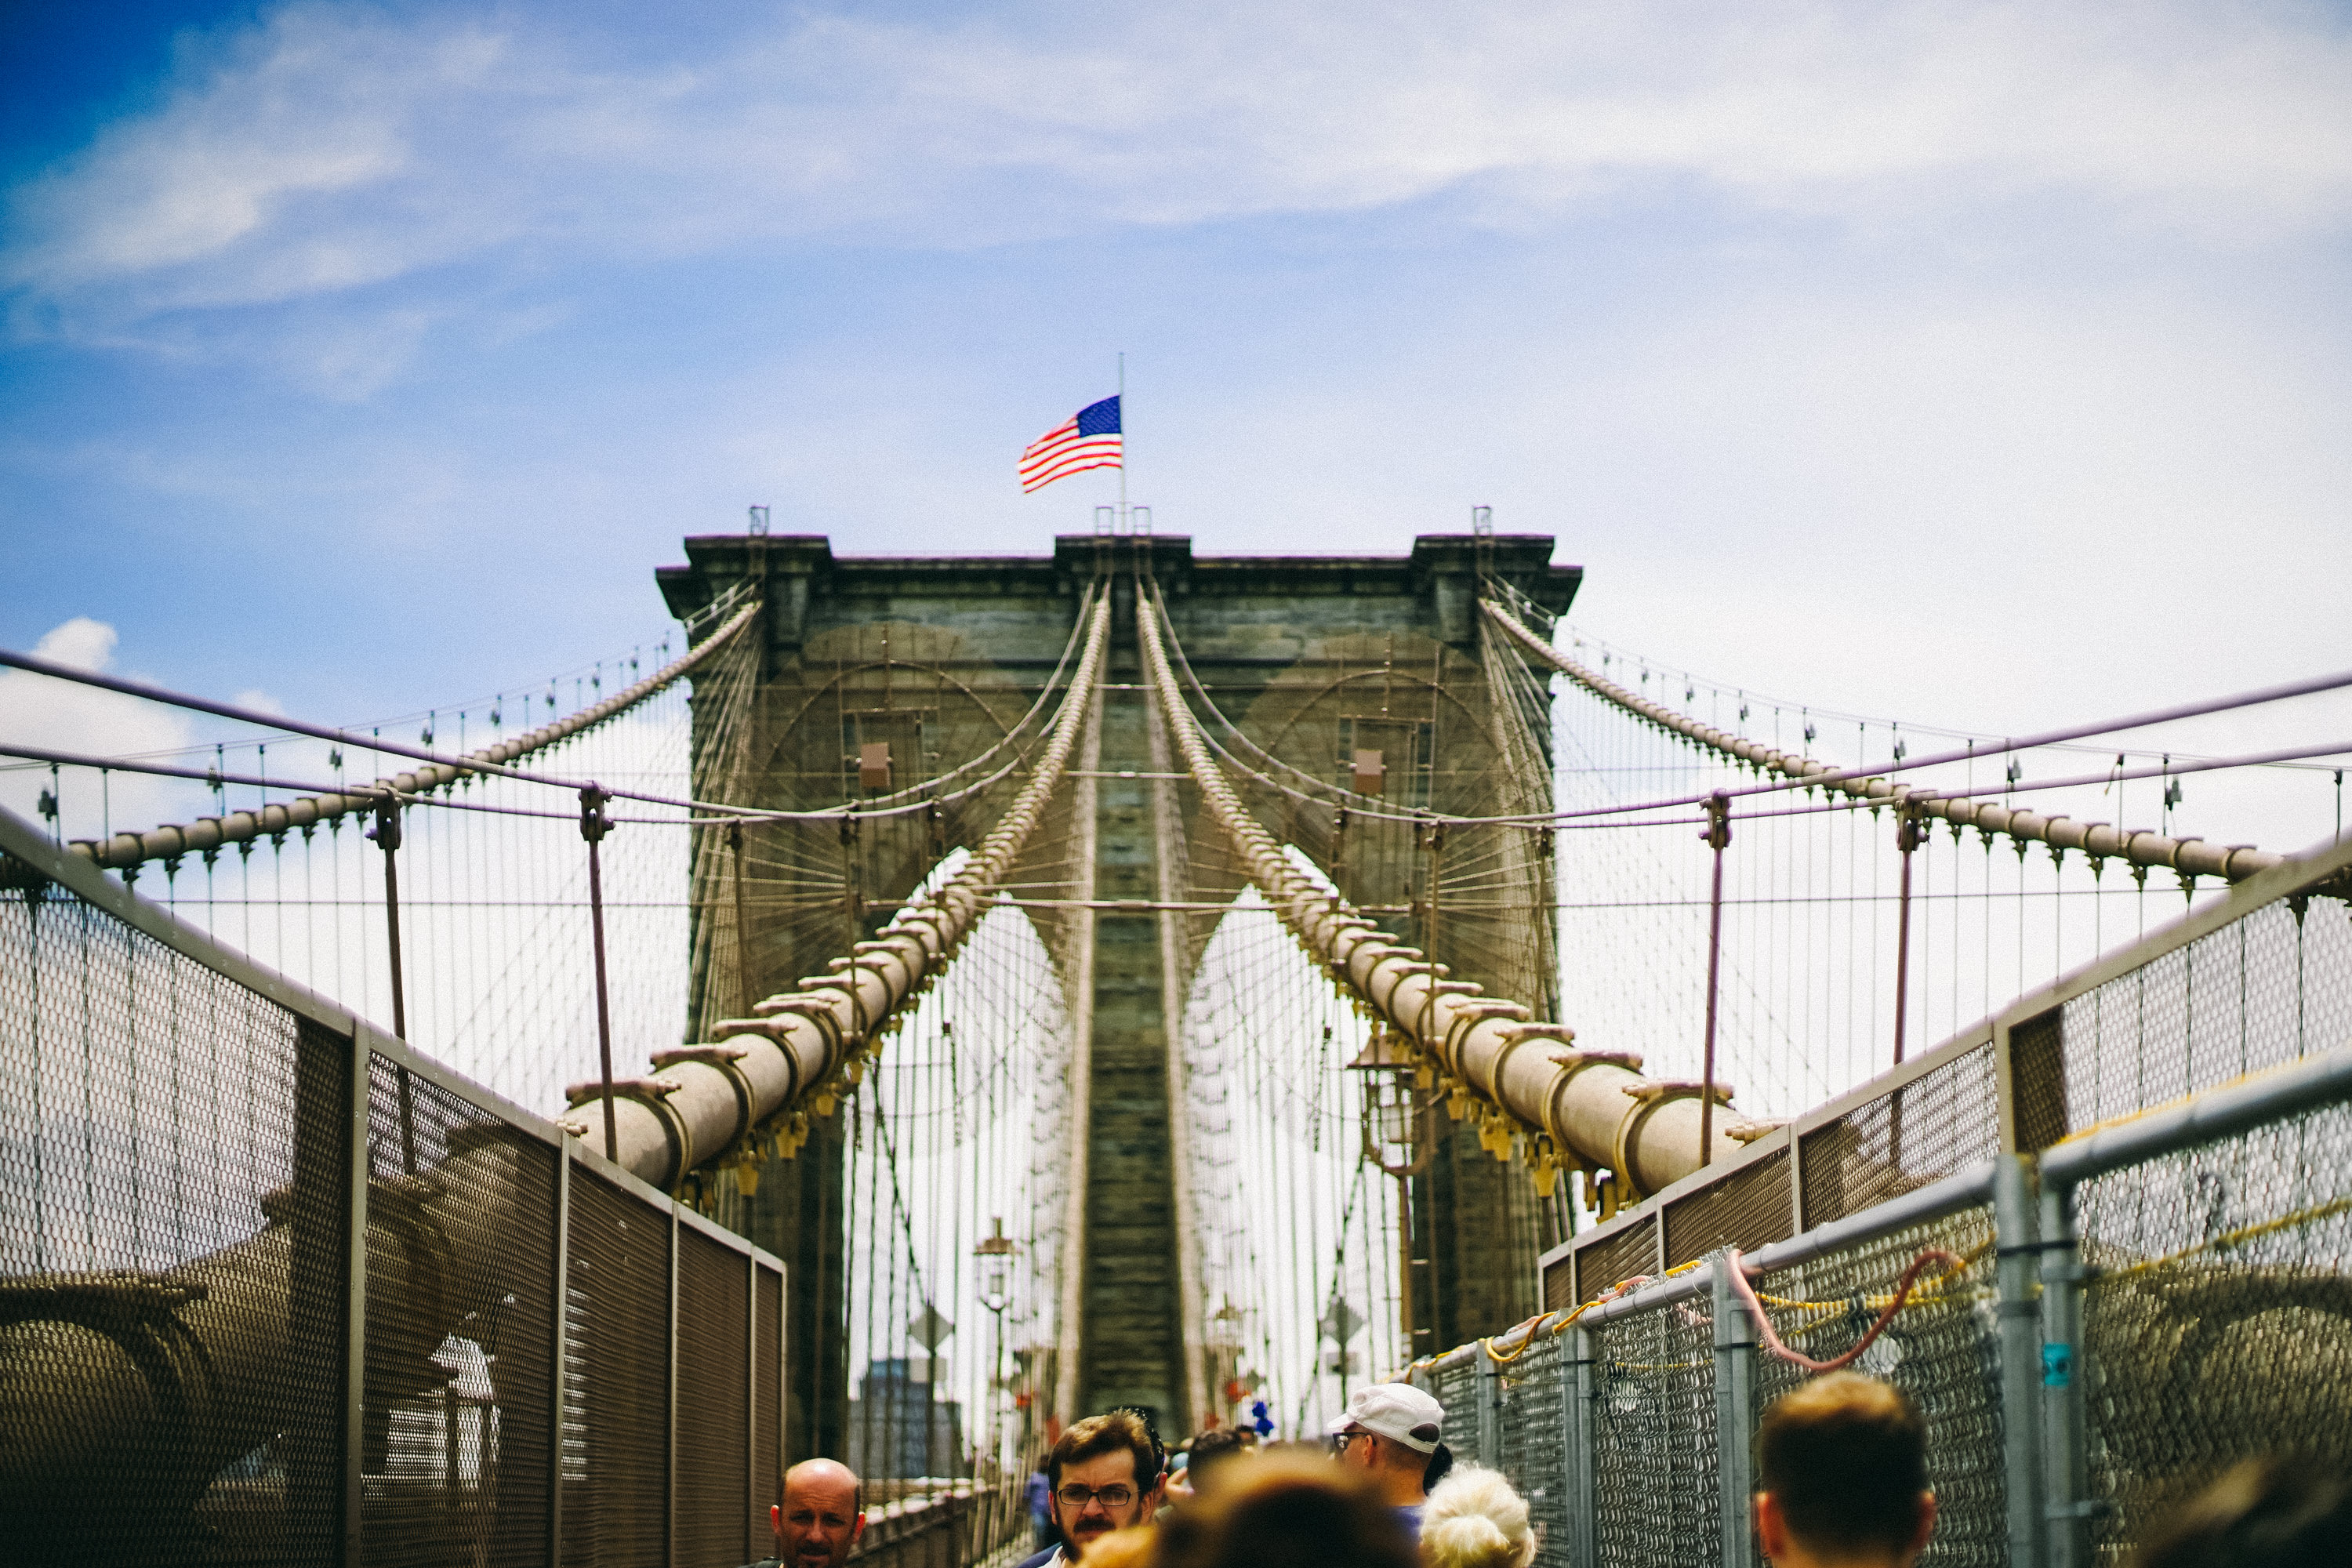
fence, architecture, people, sky, bridge, city, suspension bridge, transport, amusement park, flag, park, american flag, outdoors, amusement ride, nonbuilding structure